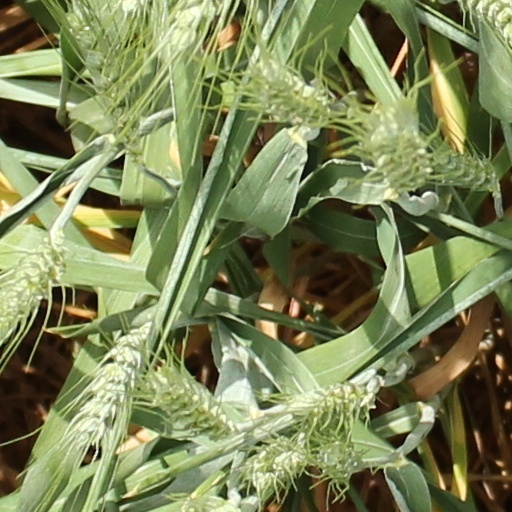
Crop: wheat